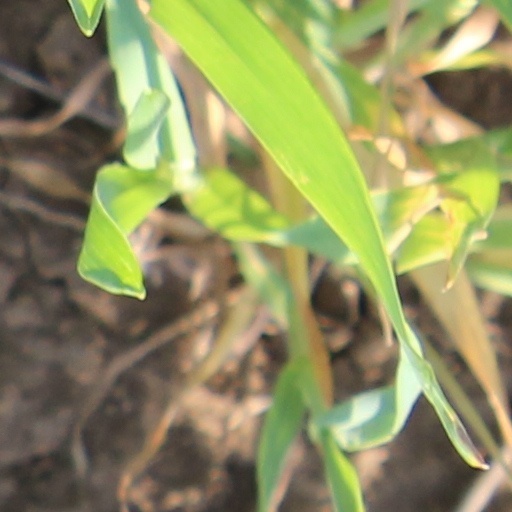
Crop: wheat